Michał Płotka

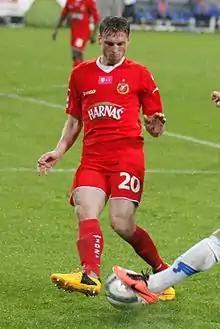

Michał Płotka (born 11 June 1988) is a Polish former professional footballer who played as a defender. He last played for Znicz Pruszków, and has previously played in Ekstraklasa for Arka Gdynia and Widzew Łódź.